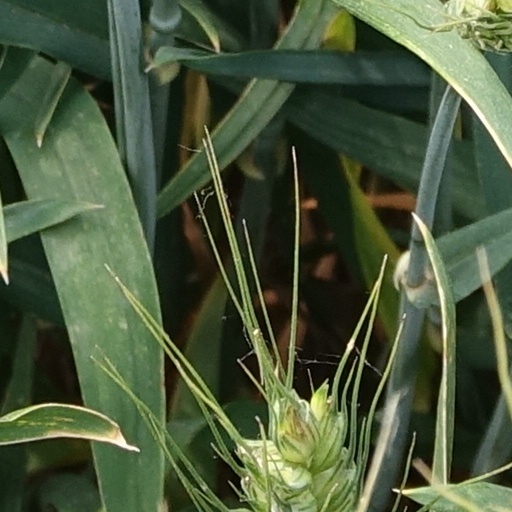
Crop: wheat